Akhmadov brothers

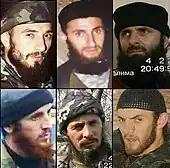
Six Akhmadov brothers who died in 1999-2002

The Akhmadov brothers were Chechen Salafi leaders and implacable enemies of Russia who took part in the First and Second Chechen Wars.